Alan Rickman

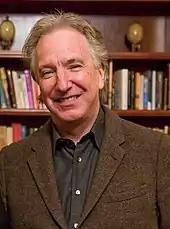
Rickman at a Hudson Union Society event in 2009

Rickman starred with Colin Firth and Cameron Diaz in "Gambit" (2012) by Michael Hoffman, a remake of the 1966 film. In 2013, he played Hilly Kristal, the founder of the East Village punk-rock club CBGB, in the "CBGB" film with Rupert Grint. In 2014, he directed and starred as King Louis XIV in the costume drama film "A Little Chaos" starring Kate Winslet, Matthias Schoenaerts, Jennifer Ehle, and Stanley Tucci. The film premiered at the Toronto International Film Festival. The film received mixed reviews with its critics' consensus reading, "Stylish and well-acted without ever living up to its dramatic potential, "A Little Chaos" is shouldered by the impressive efforts of a talented cast."